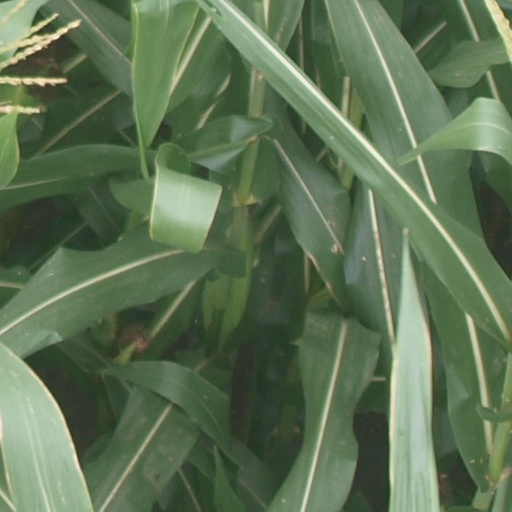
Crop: maize; corn